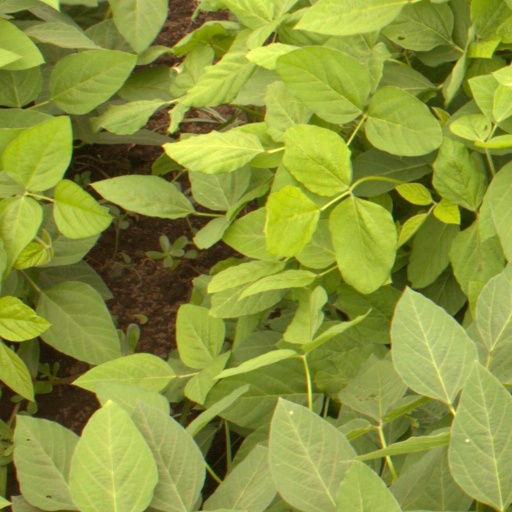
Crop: soybean